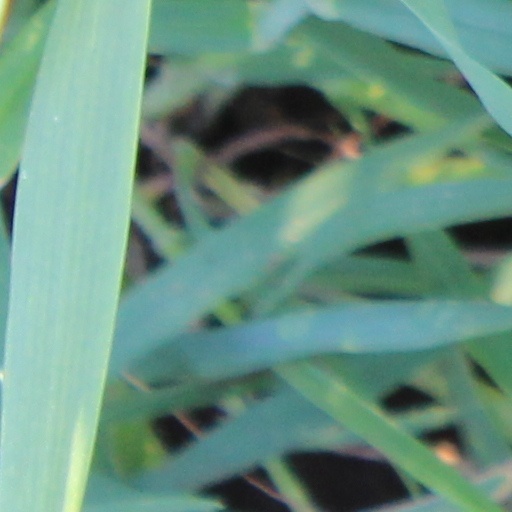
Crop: wheat